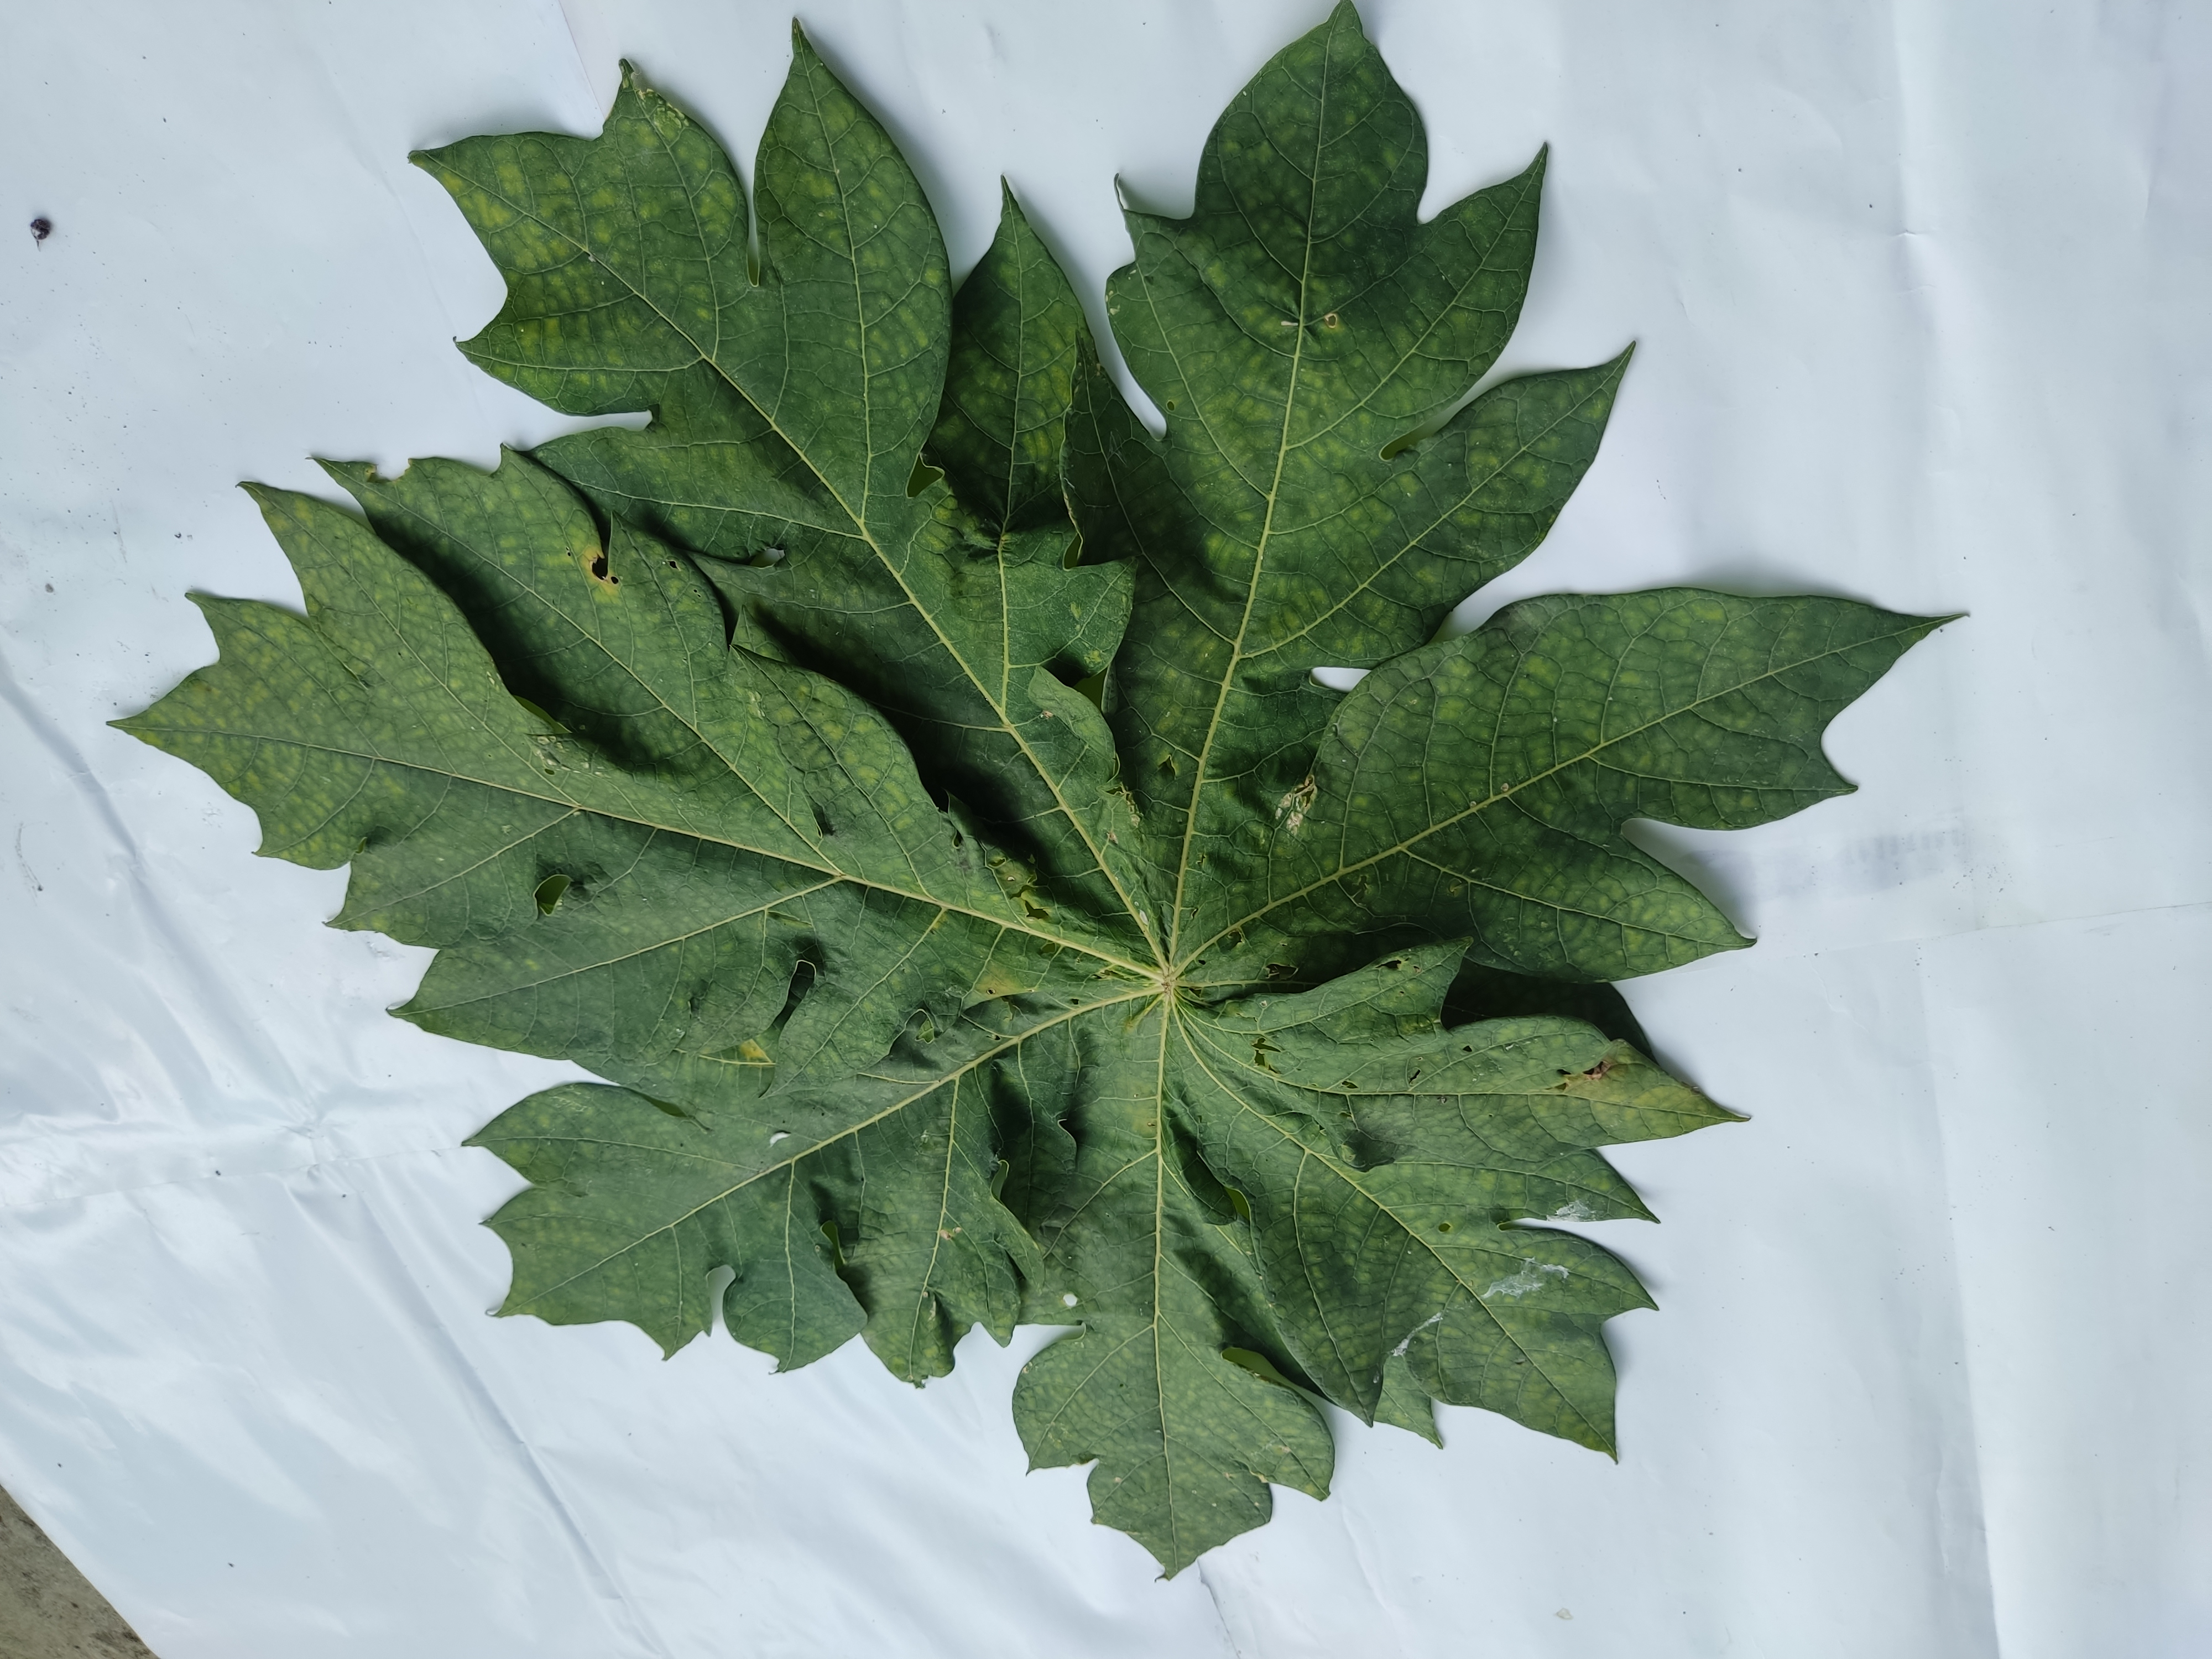
Label: Ring Spot